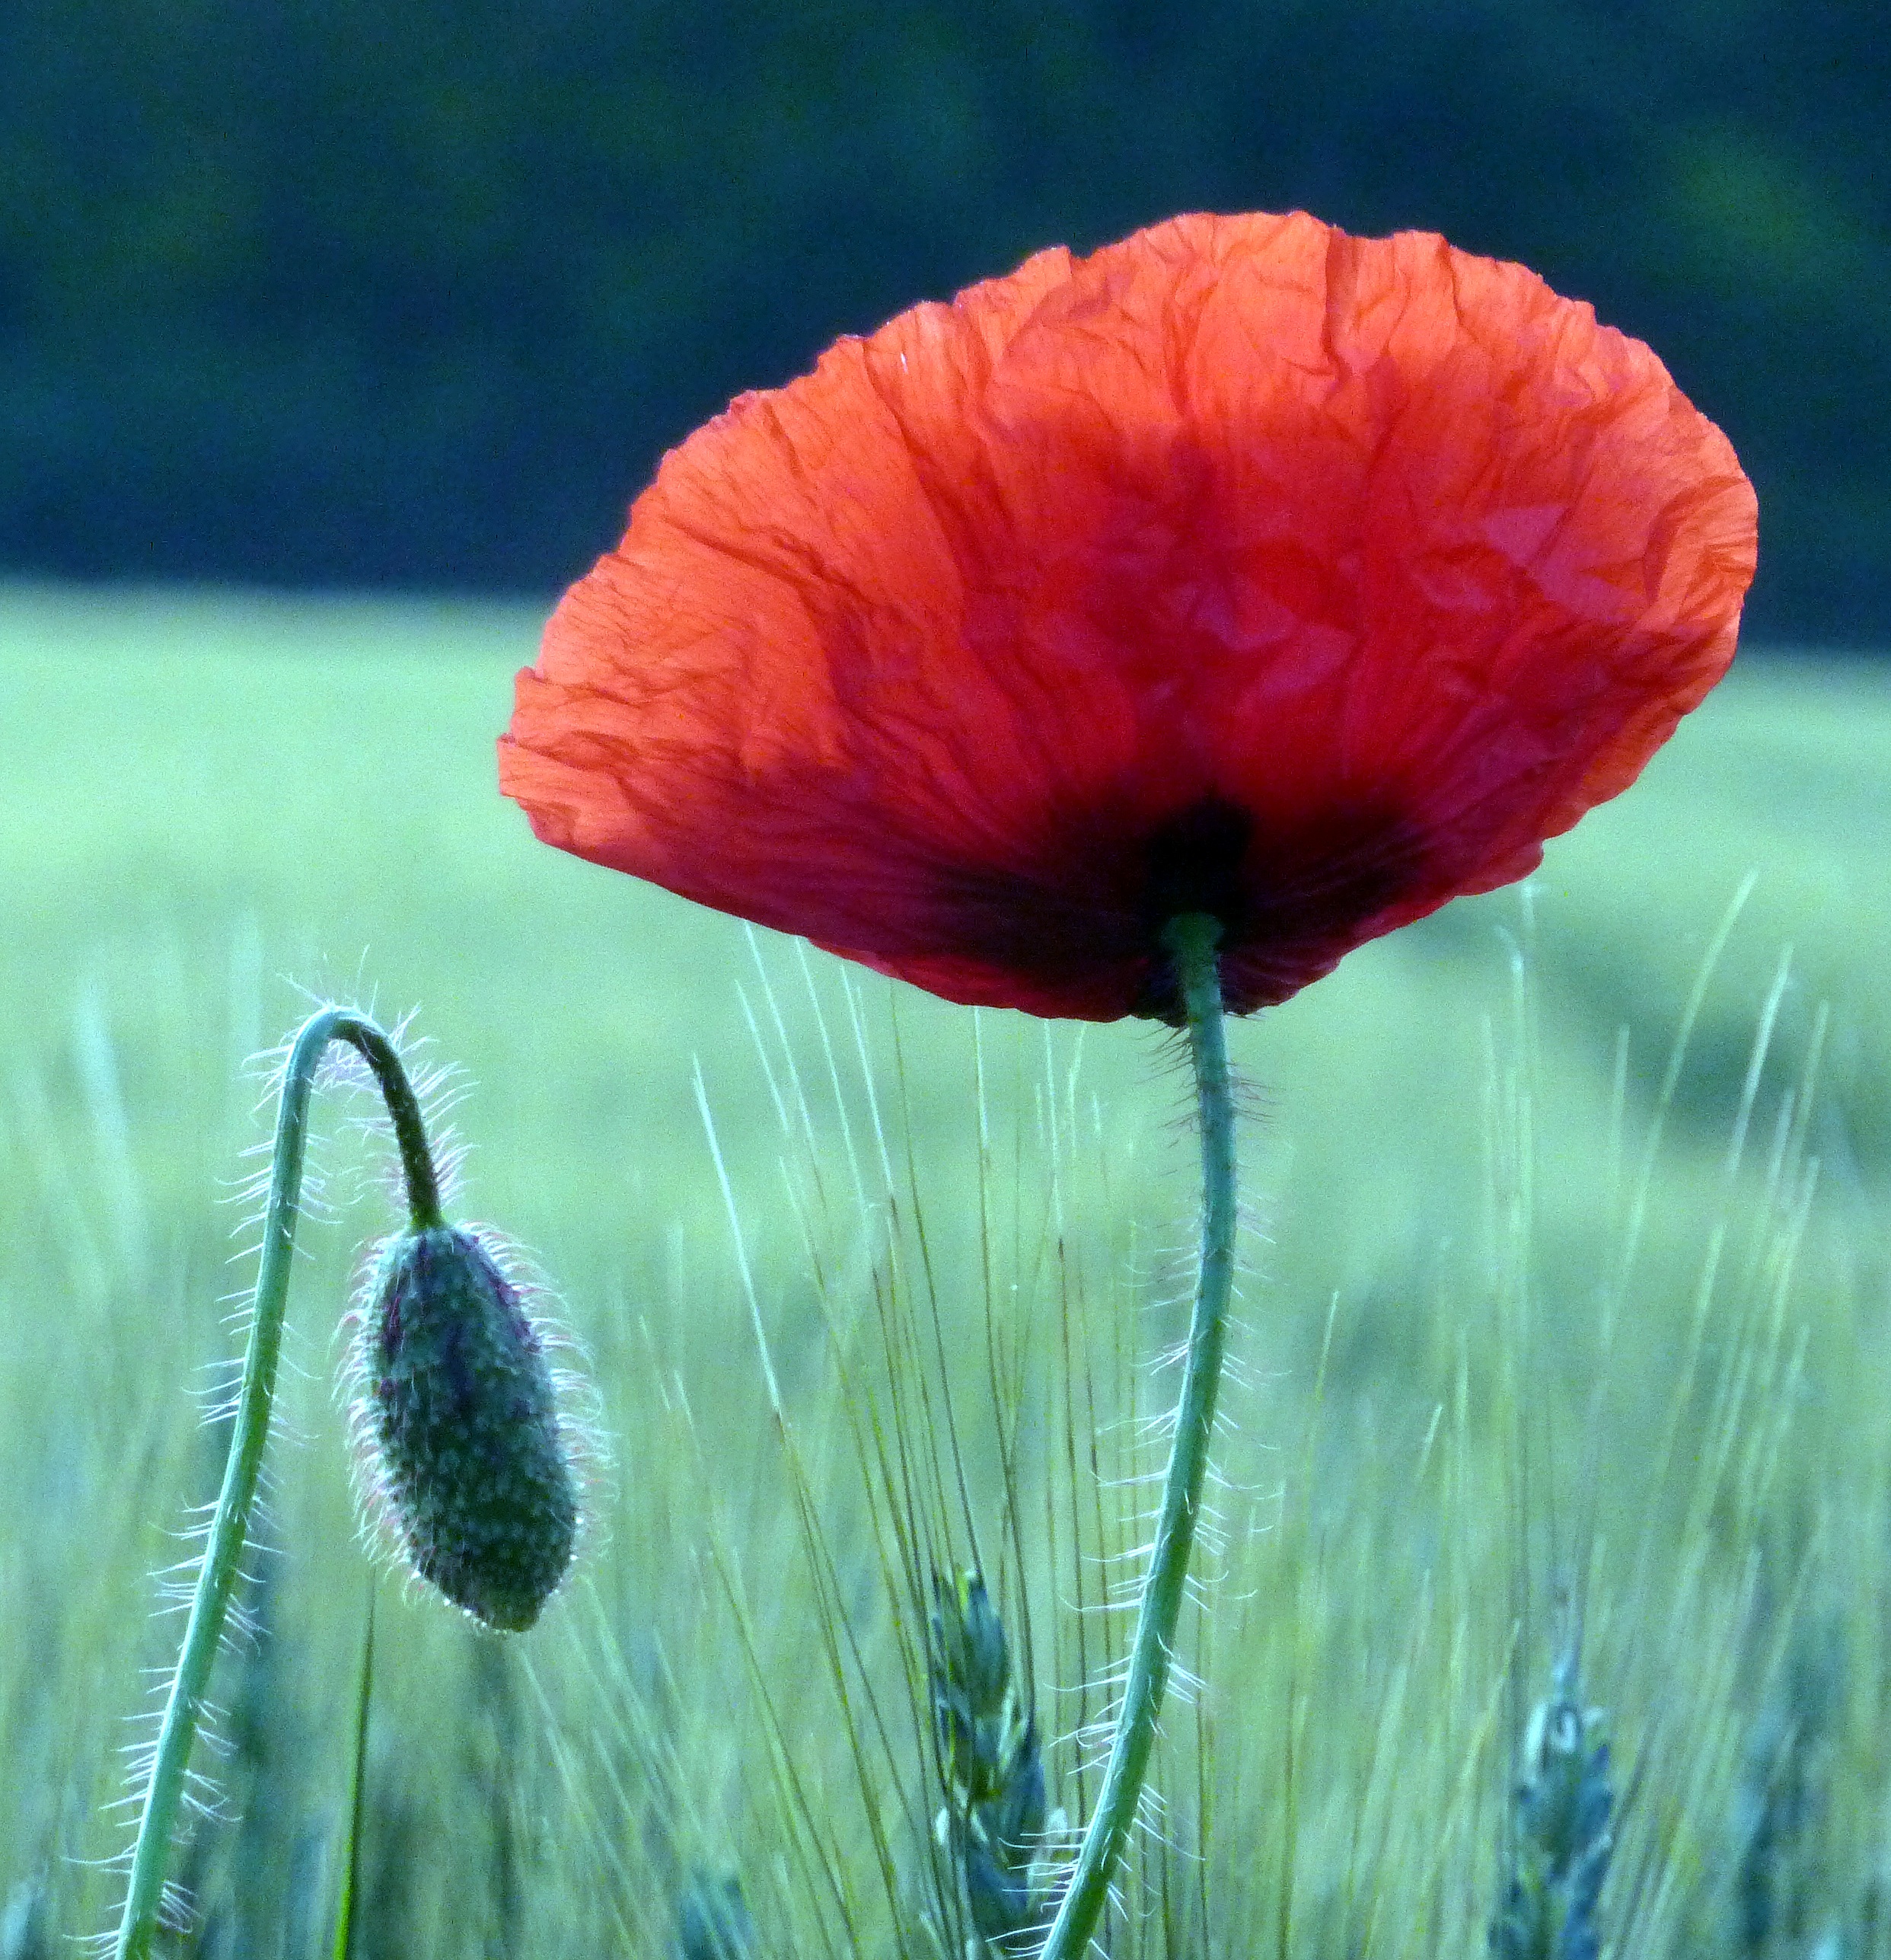
nature, plant, field, photography, leaf, flower, petal, red, botany, flora, wildflower, close up, petals, poppy, flowering, coquelicot, macro photography, flowering plant, wheats, plant stem, land plant, poppy family